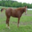
Label: horse